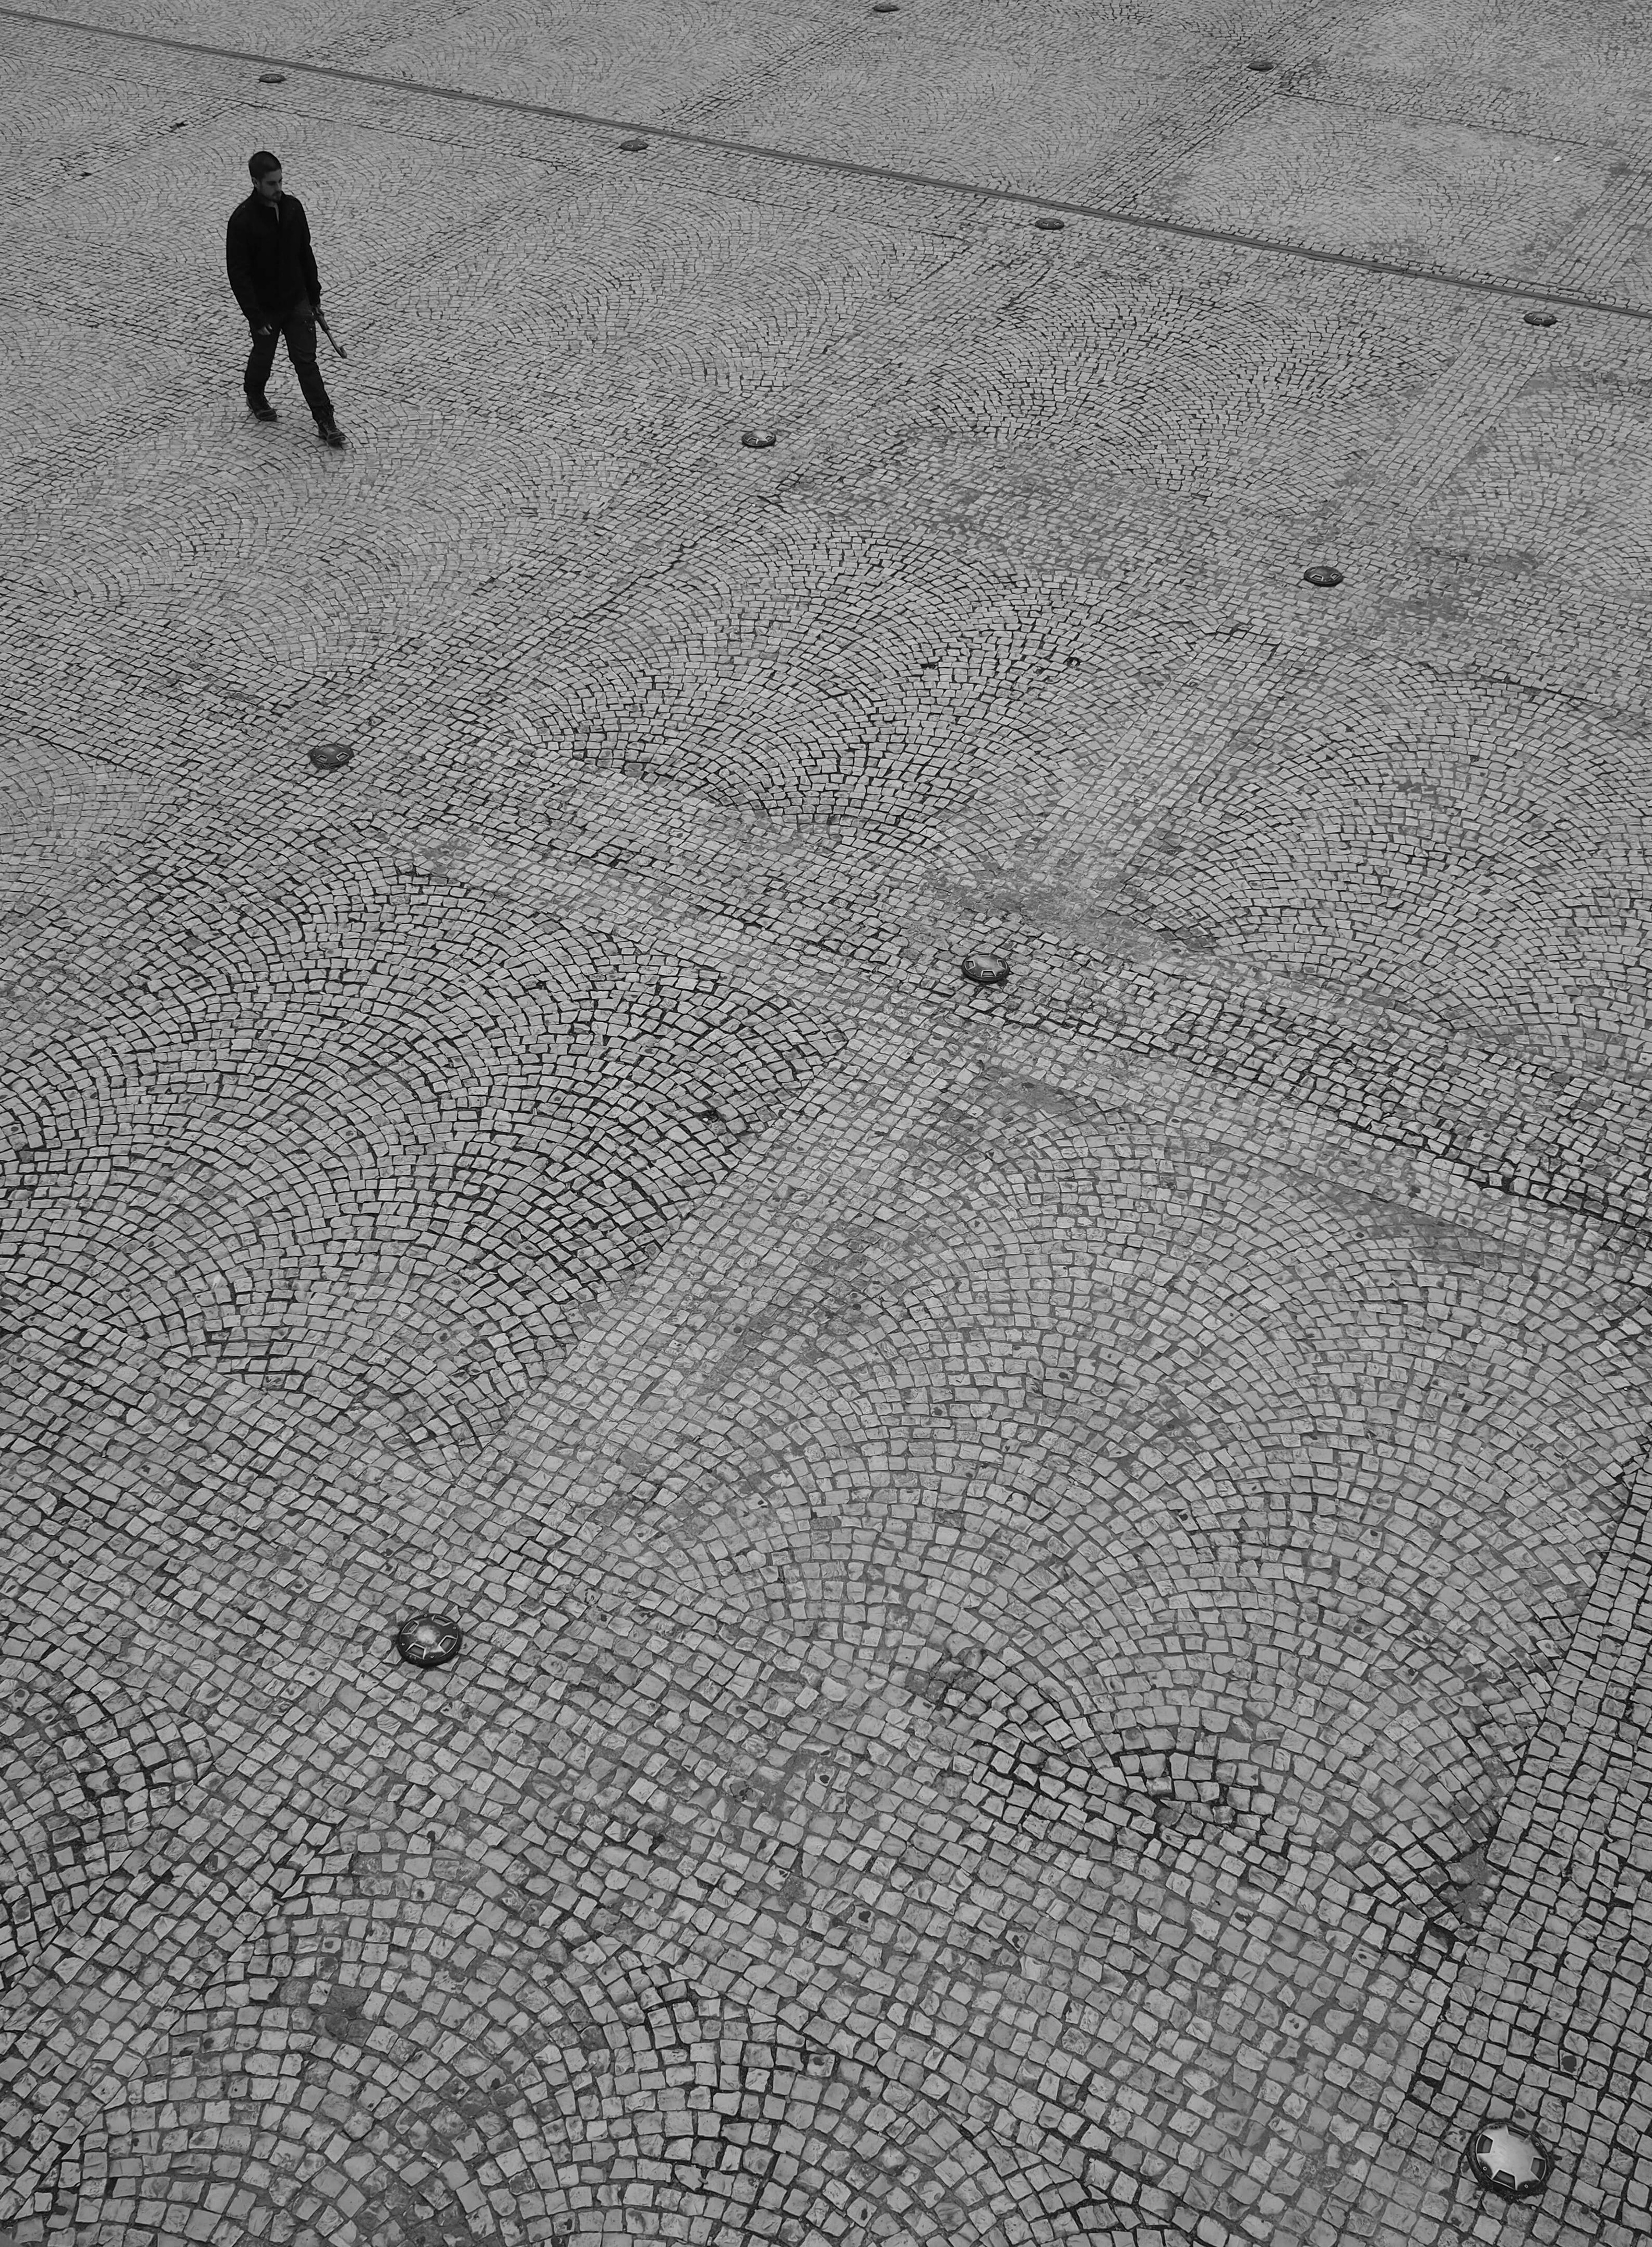
sand, black and white, people, street, floor, cobblestone, asphalt, social, line, lens, soil, monochrome, material, streetphotography, bw, blackandwhite, blackwhite, streets, best, moments, public, em5, olympus, prime, pretoebranco, rua, omd, streetphoto, f18, shape, lisboa, lisbon, moment, unposed, decisive, souls, pretobranco, omdem5, sp, pb, inpublic, fotografiaderua, streetmoments, lavinha, joao, flooring, road surface, monochrome photography